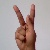
The image shows a hand gesture representing the letter 'K' in Indian Sign Language.